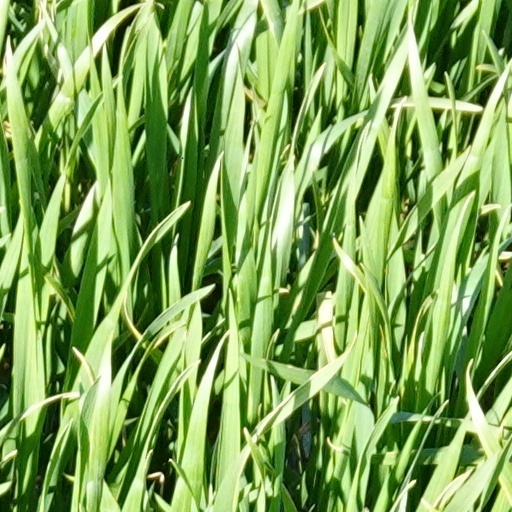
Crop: wheat